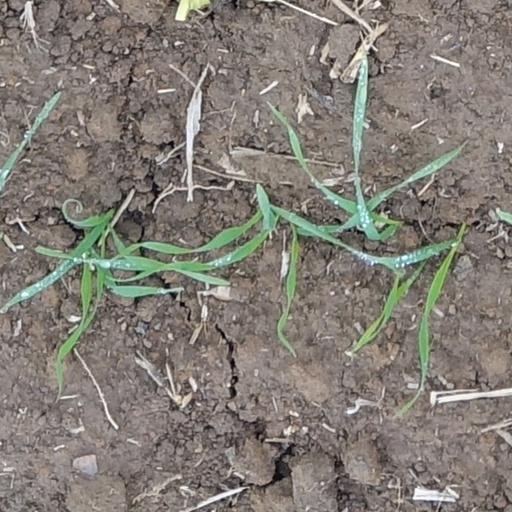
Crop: wheat